2021 Pakistan Super League final

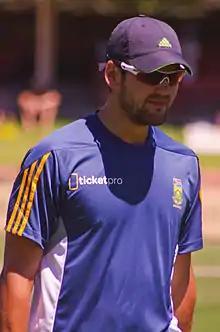
Rilee Rossouw in 2014

Peshawar won the toss and chose to bowl in the final. Shan Masood and Mohammad Rizwan opened the innings for the Sultans. Shan was dismissed first for 37 by Mohammad Imran. At the other end, Multan's captain, Mohammad Rizwan, was caught behind for 30 as Mohammad Imran claimed a second wicket. Afterwards, came Sohaib Maqsood, who made an unbeaten 65. This later won Maqsood the player of the match award. Rilee Rossouw followed Maqsood and made 50 in 20 balls, before he top edged a ramp to Mohammad Irfan as Sameen Gul claimed his first wicket of the match. The third wicket partnership between Maqsood and Rossouw was worth 98. Things got better for Sameen as he got out Johnson Charles Leg before wicket (LBW) for a golden duck. While at six was Khushdil Shah, who scored an unbeaten 15 off 5 balls to increase Multan's score. In the end, Multan finished on 206/4; the pick of the bowlers for Peshawar was Sameen Gul, who finished with figures of 2/26. In response, Hazratullah Zazai was first to score 6 for Peshawar before being caught at point by Shan Masood. Zazai was soon followed by Kamran Akmal, as he was bowled by Imran Khan for 36. Jonathan Wells was next, and he was run out for 6. Some stability was provided by Shoaib Malik and Rovman Powell, when Powell was caught behind for 23, Peshawar were 124/4. Malik was then caught out for 48 off 28 by Imran Tahir. Tahir then took a wicket himself as Sherfane Rutherford was dismissed for 18. Afterwards, Tahir claimed two more wickets as both Wahab Riaz and Mohammed Imran were bowled by him for golden ducks. Next to go was Amad Butt, as he was caught by Mohammad Rizwan for 7. In the end, Peshawar finished on 159/9, which resulted in a 47 run victory for Multan, making them the champions of PSL 6.